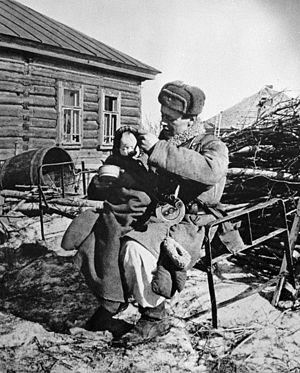
Victor Sergueïevitch Kinelovskiy est un photographe photojournaliste soviétique.